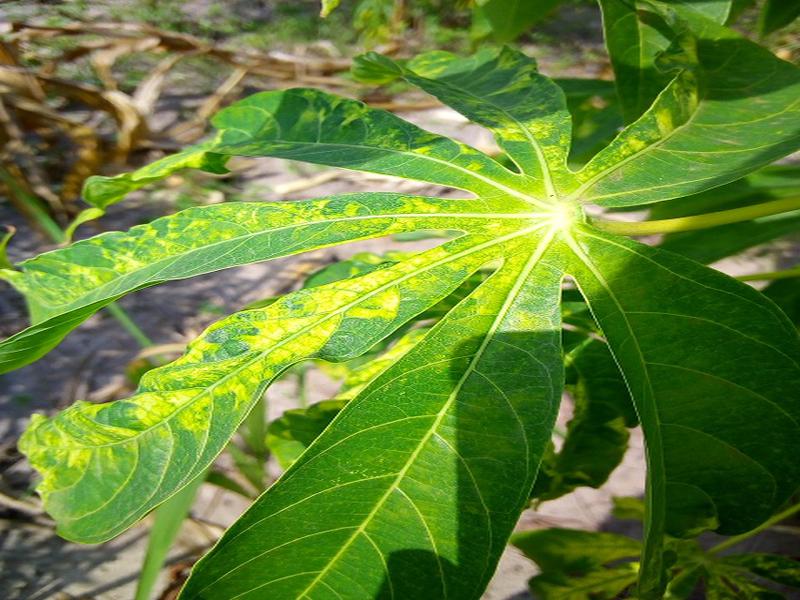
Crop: cassava
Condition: mosaic_disease